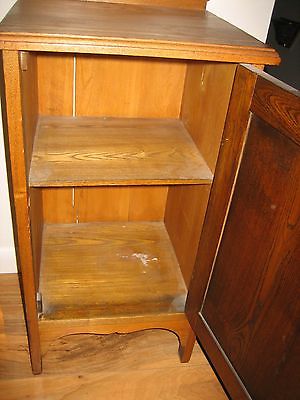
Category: cabinet